2000 SportsRacing World Cup Spa

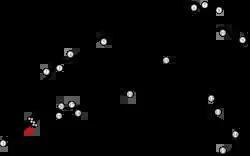
Layout of the Circuit de Spa-Francorchamps

The 2000 SportsRacing World Cup Spa was the third race for the 2000 SportsRacing World Cup season held at Circuit de Spa-Francorchamps and ran a distance of two hours and thirty minutes. It took place on May 21, 2000.